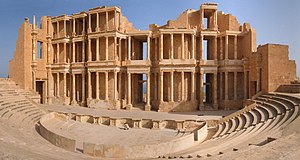
Sabratha
Teatret i Sabratha (fr)
Ruinbyen Sabratha er en tidligere fønikisk og romersk by i det nordvestlige Libyen, ca. 70 km vest for hovedstaden Tripoli i Zawiadistriktet.